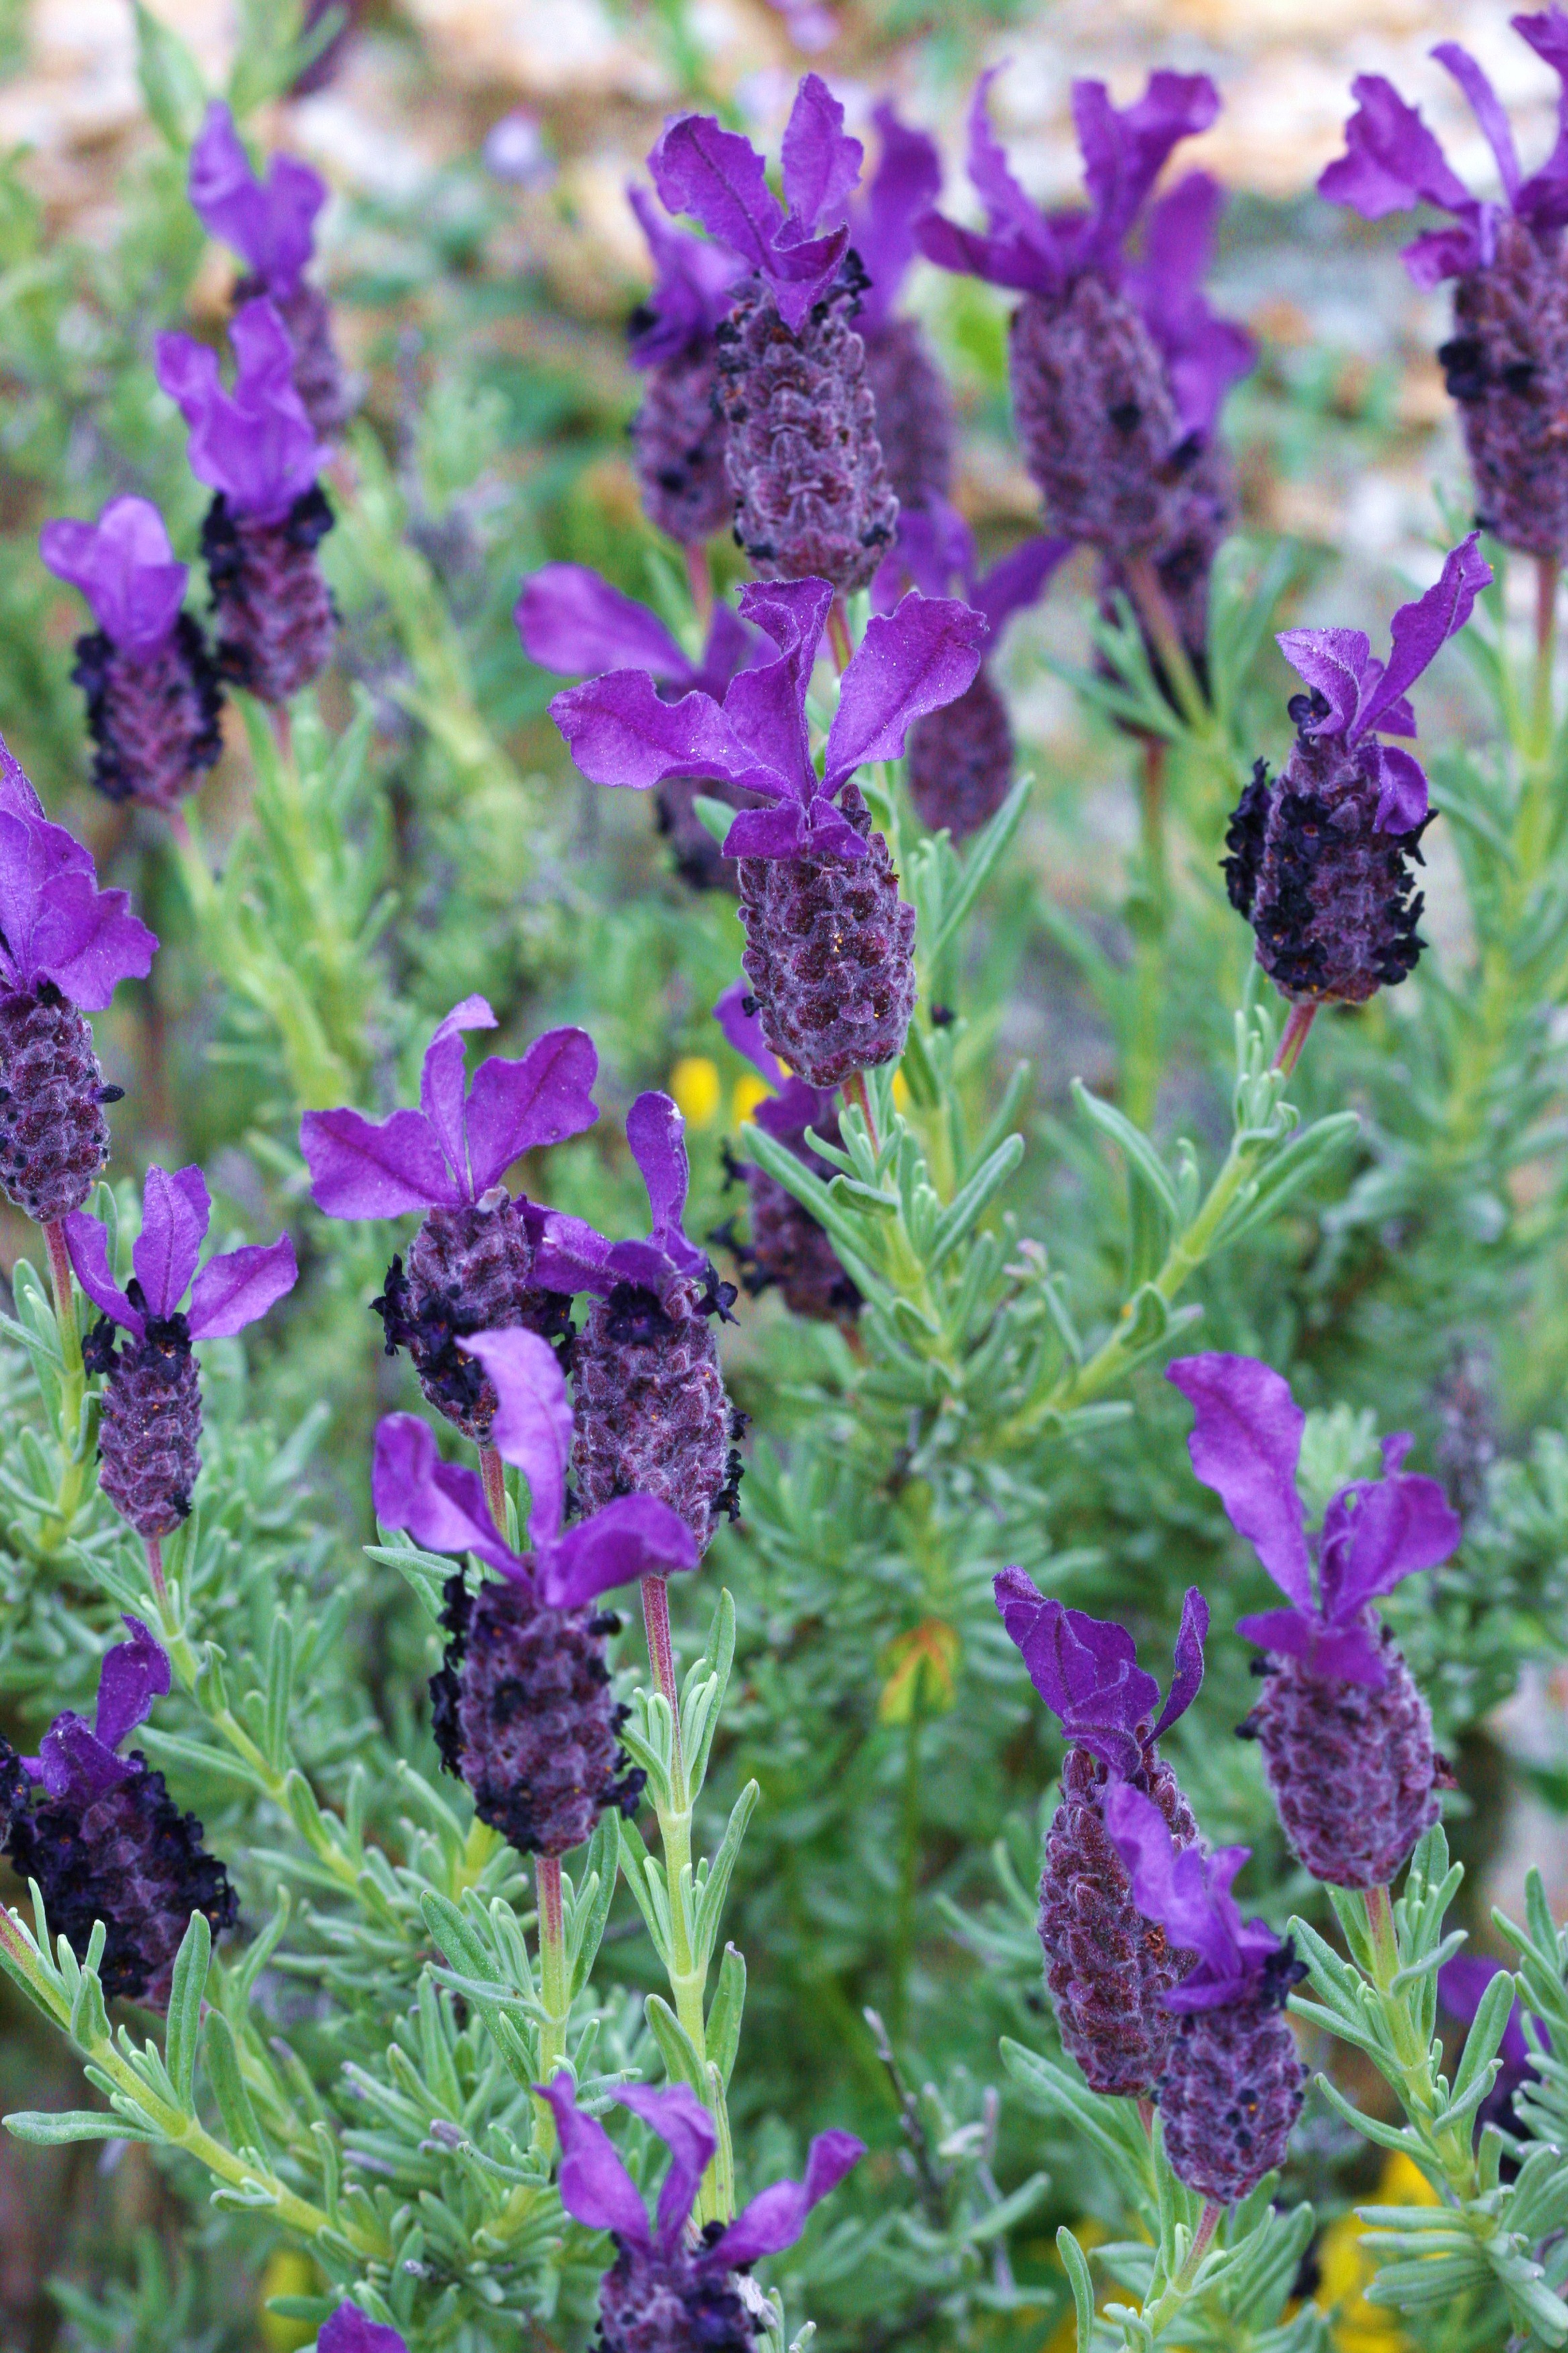
nature, plant, flower, herb, flora, lavender, wildflower, sage, flowering plant, common sage, annual plant, land plant, english lavender, french lavender, hyssopus